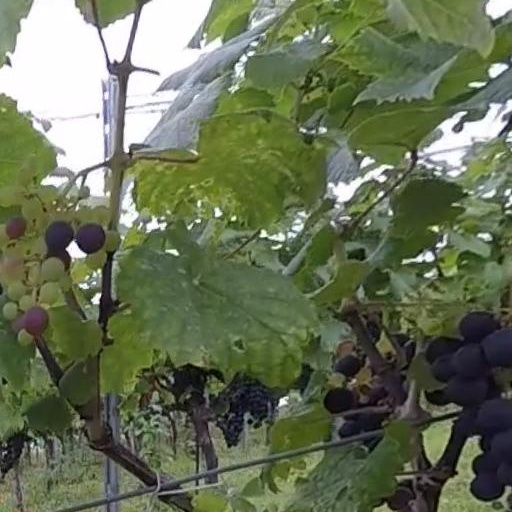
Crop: grape